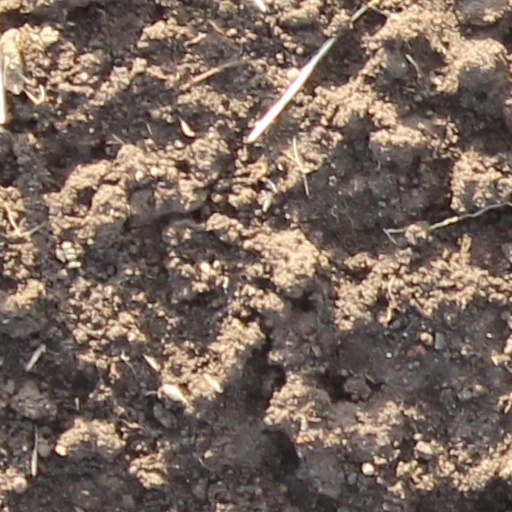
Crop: wheat